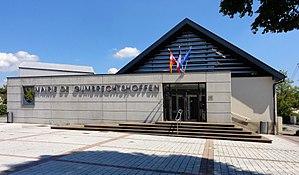
Alsace, Bas-Rhin, Gumbrechtshoffen, Mairie, place de la Mairie.
Gumbrechtshoffen [gumbʁɛçtsofən] est une commune française située dans le département du Bas-Rhin, en région Grand Est.